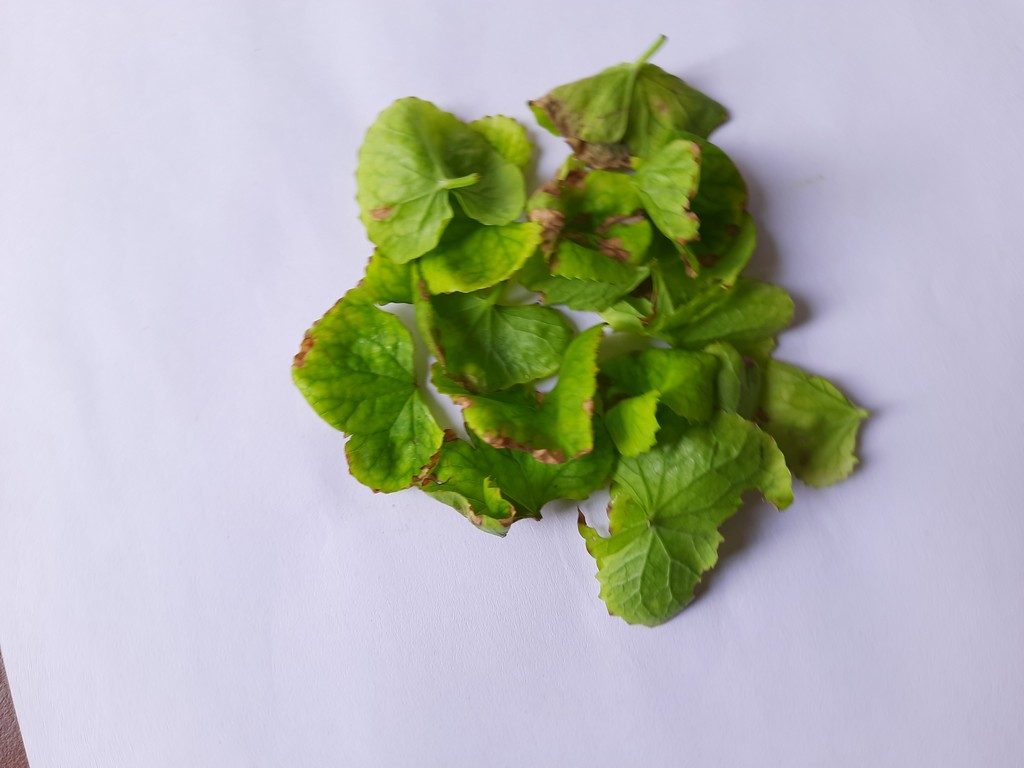
Label: Unhealthy